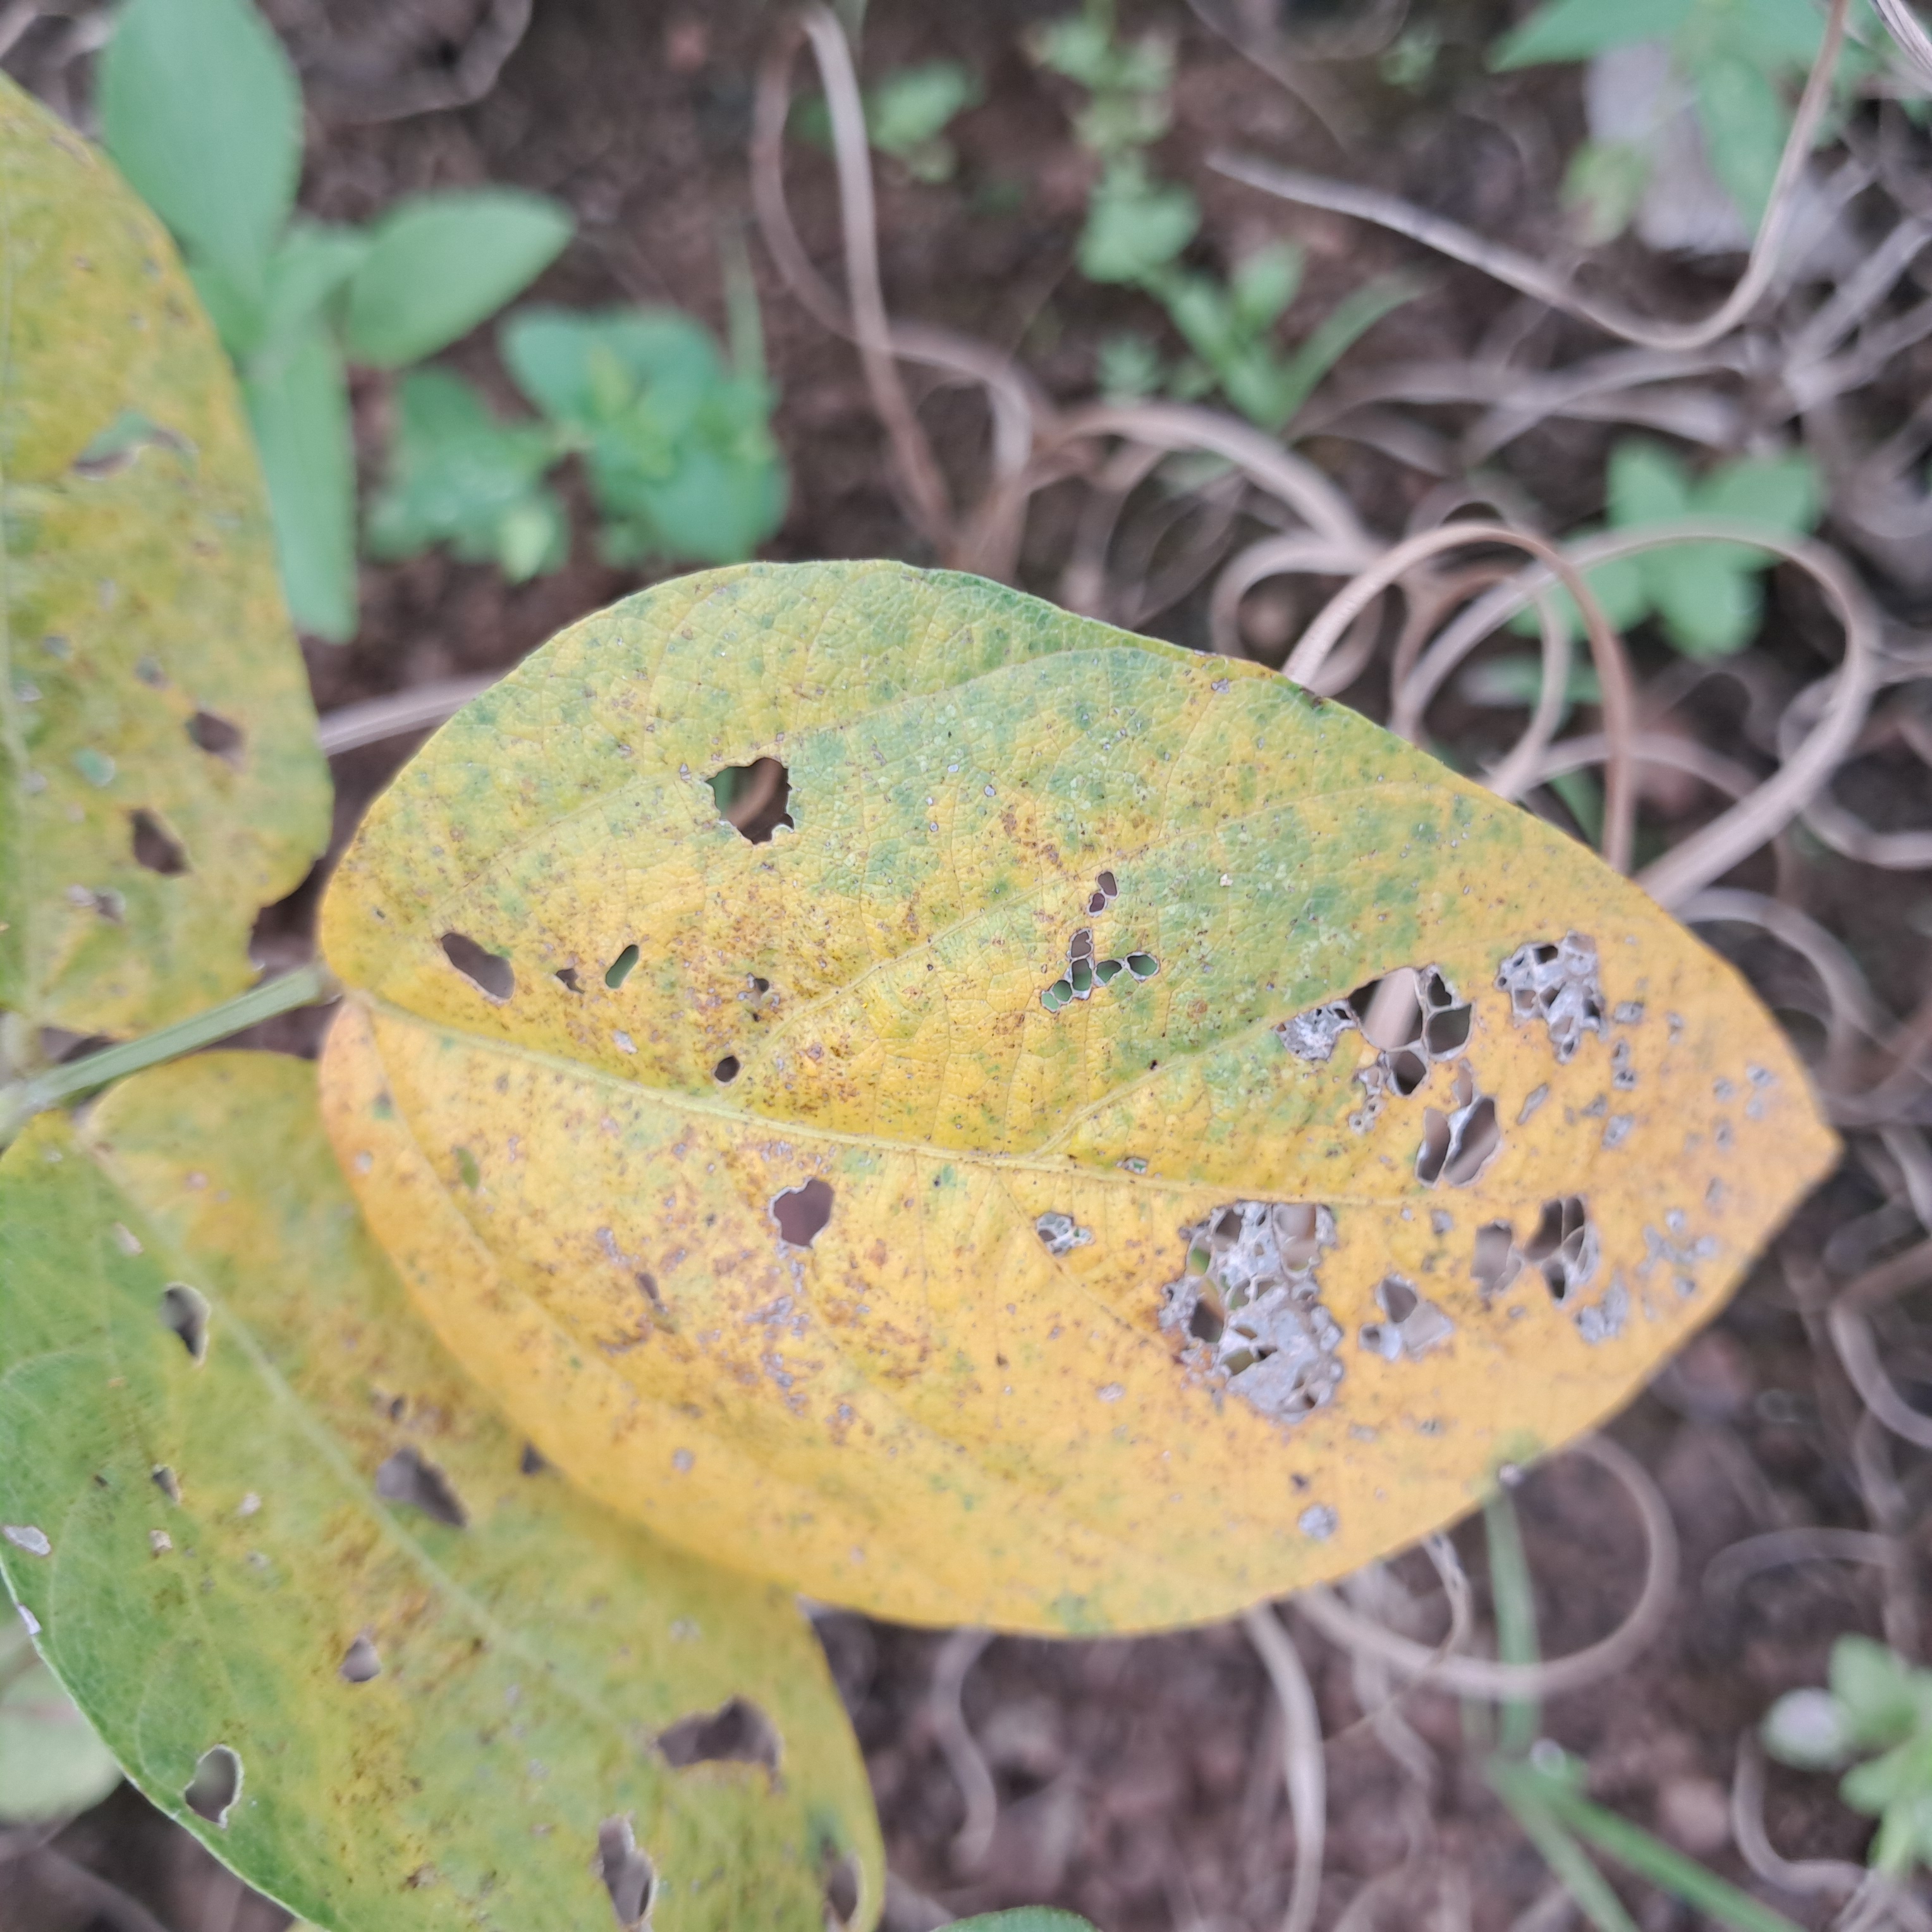
Label: Caterpillar_Semilooper_Pest